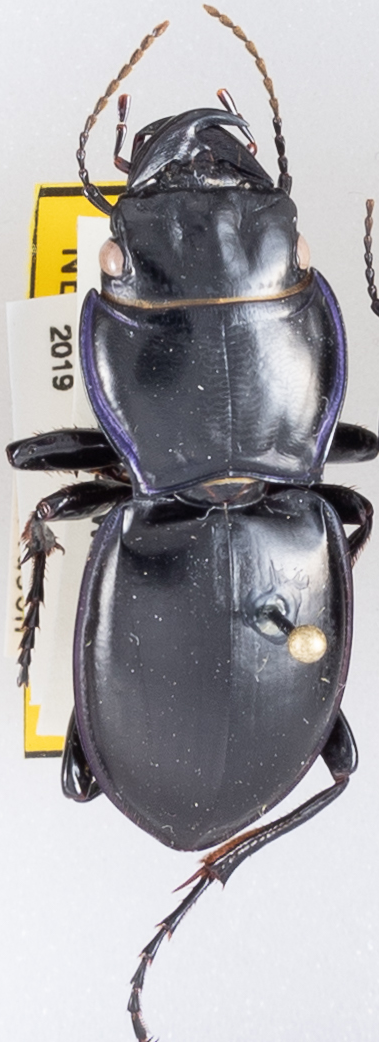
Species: Pasimachus californicus
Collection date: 2019-08-12
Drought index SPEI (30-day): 0.36
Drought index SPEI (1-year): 2.09
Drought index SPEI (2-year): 0.82